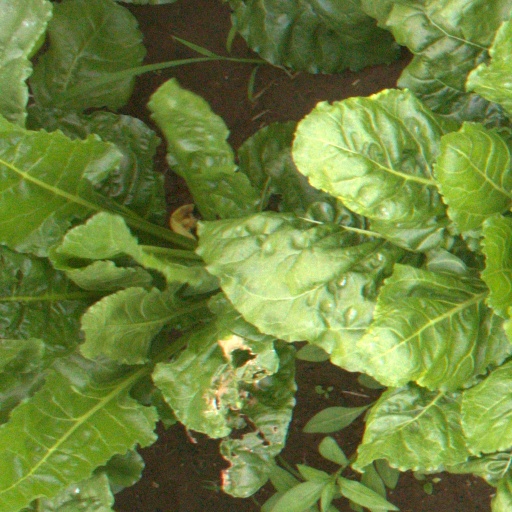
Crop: sugar beet